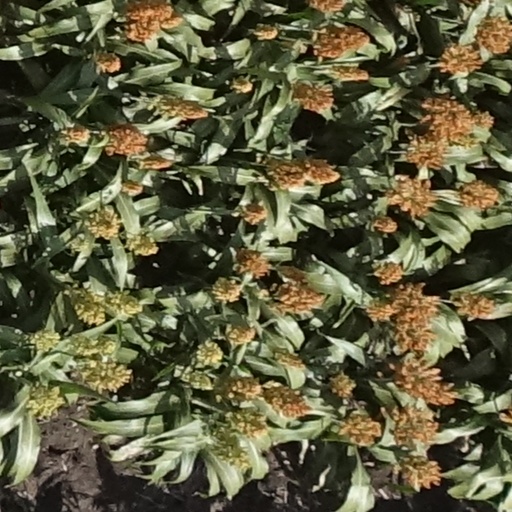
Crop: sorghum